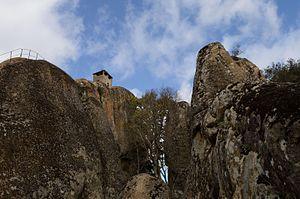
feija